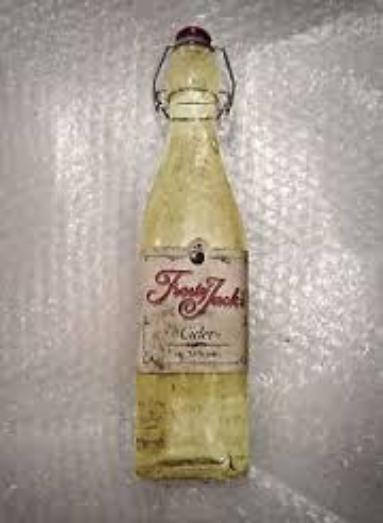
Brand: Frosty Jack Cider
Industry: Food